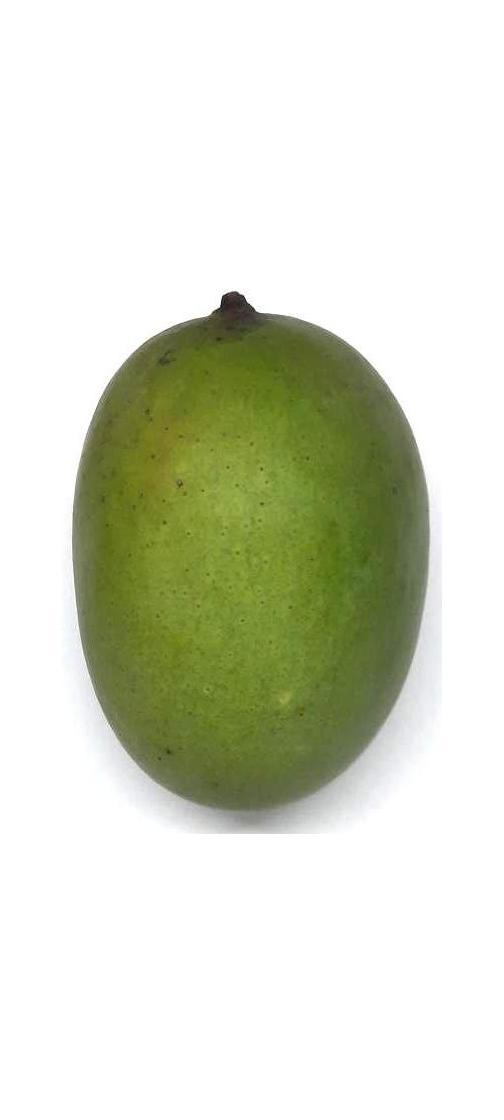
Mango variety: Langra